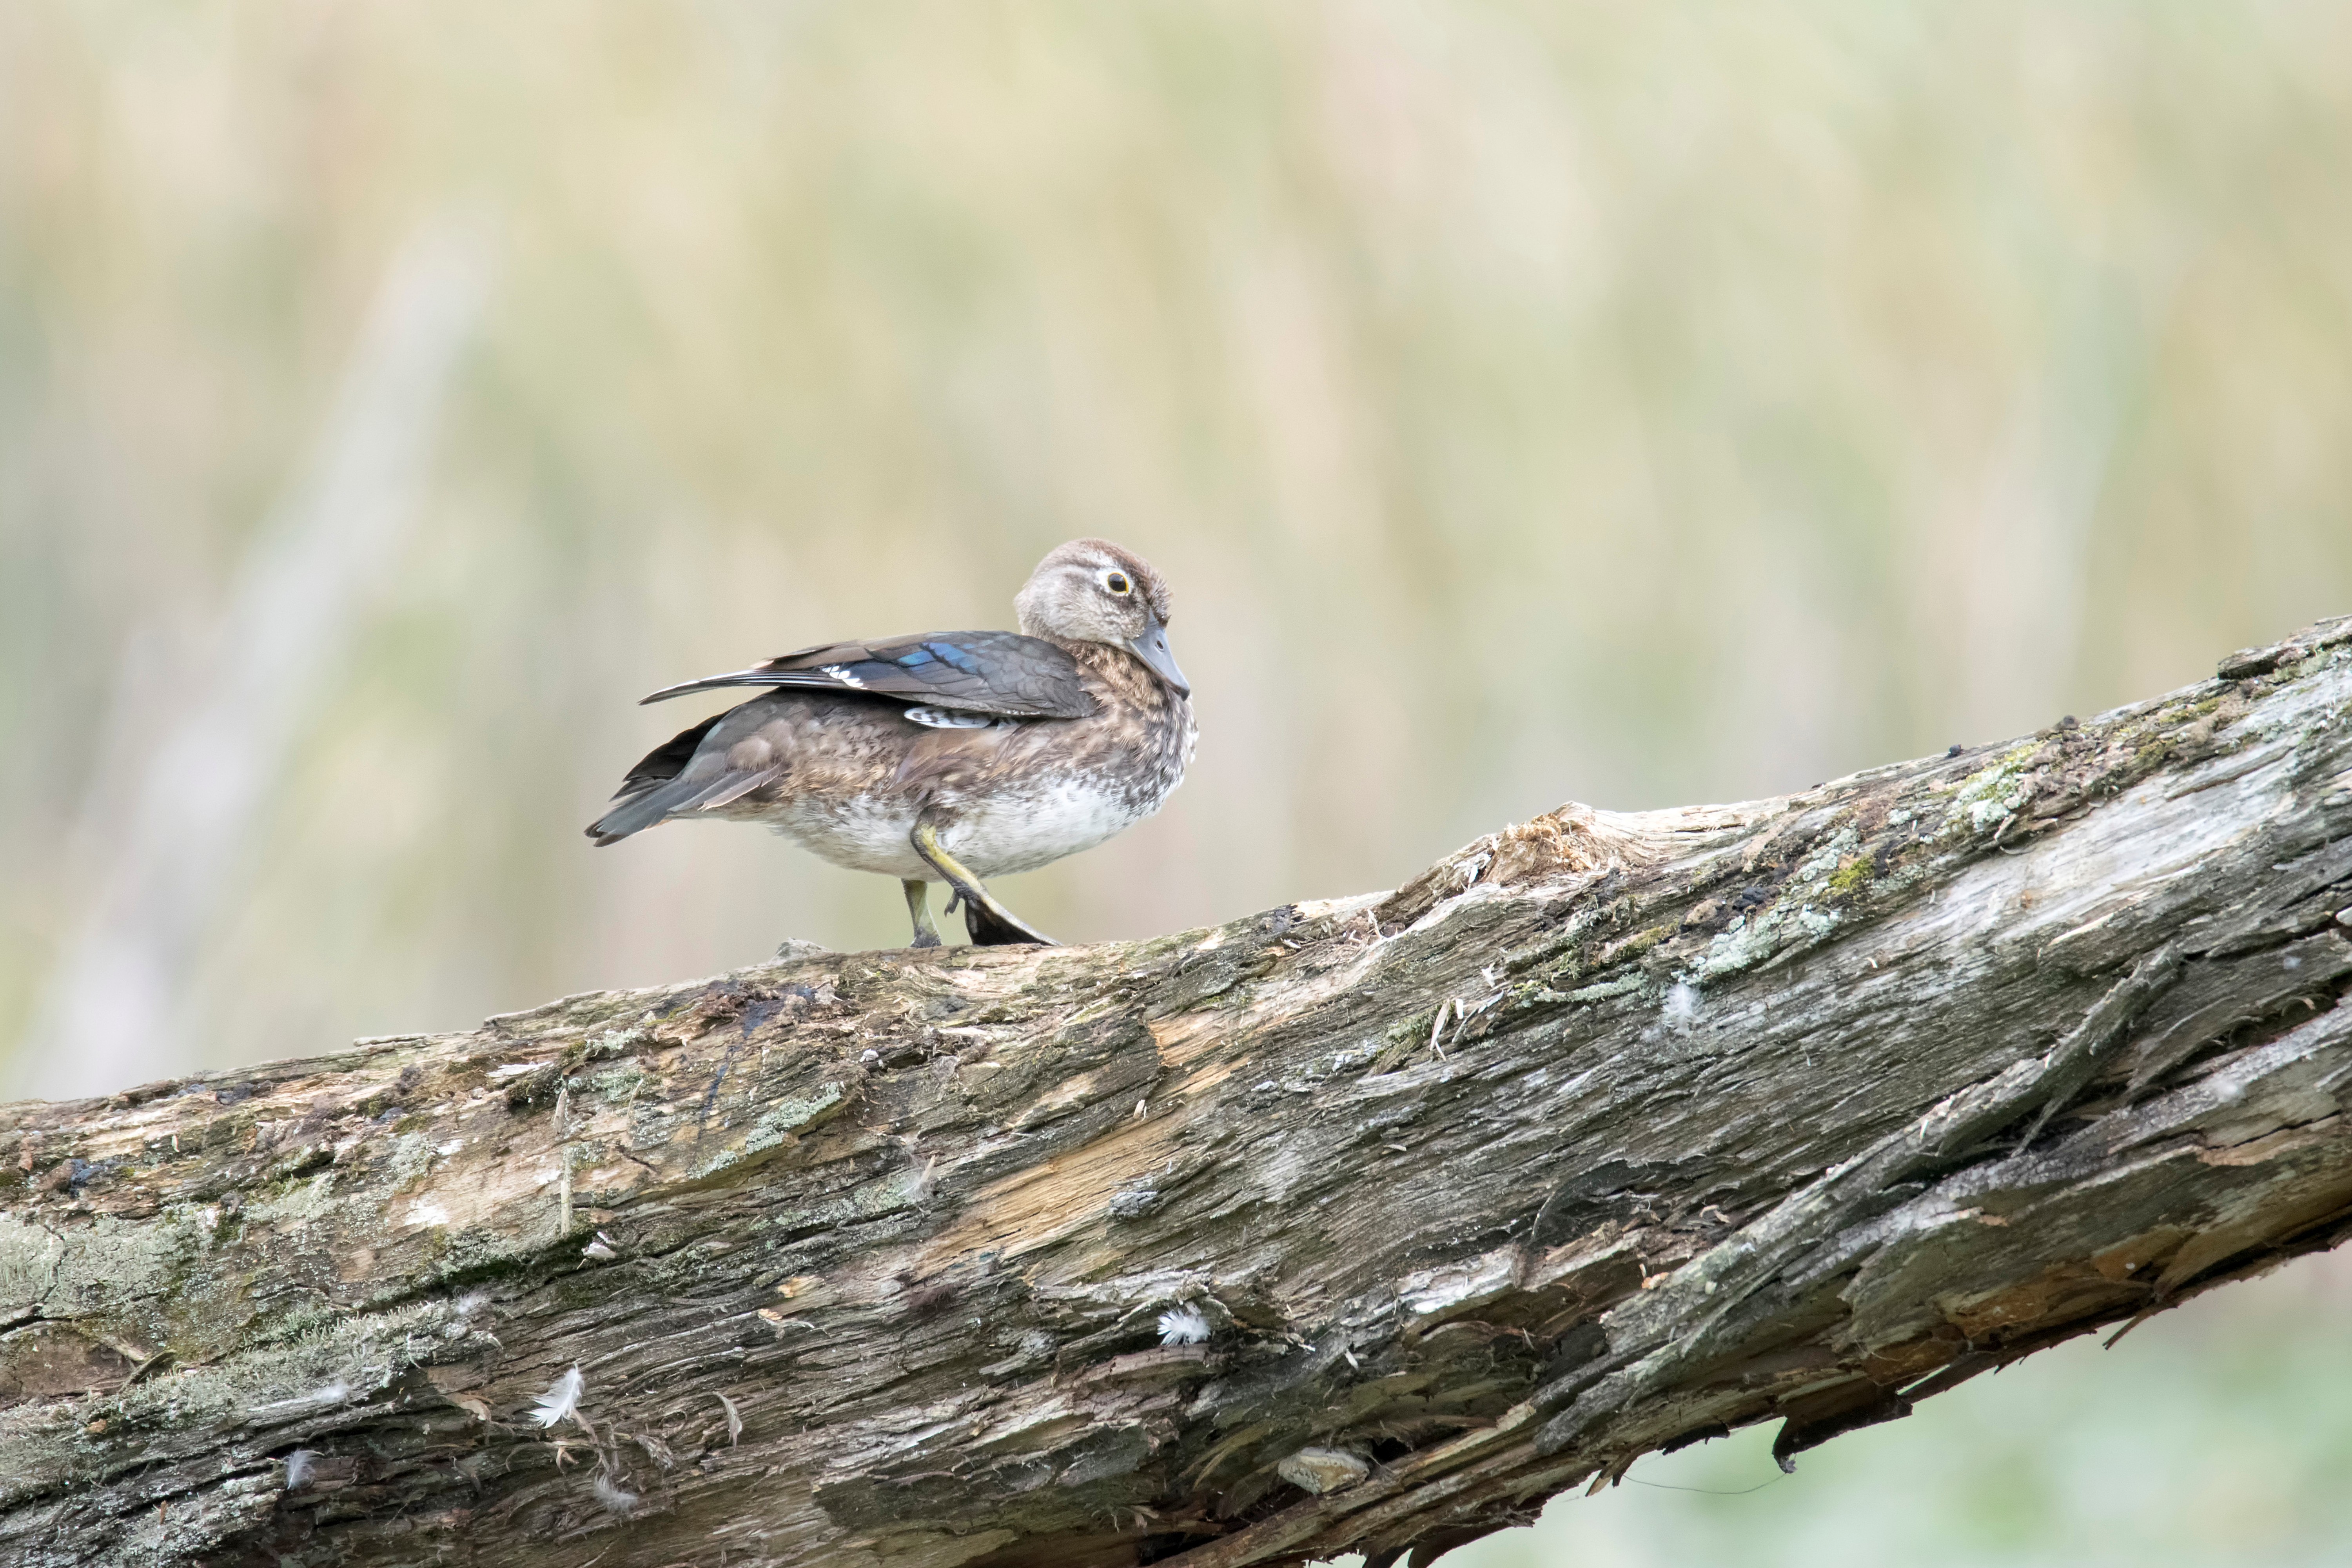
nature, branch, bird, wood, wildlife, beak, fauna, close up, duck, canada, vertebrate, sparrow, quebec, canard, shorebird, sherbrooke, oiseau, branchu, perching bird